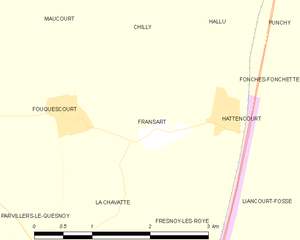
Carte des communes françaises Fransart